WXPN

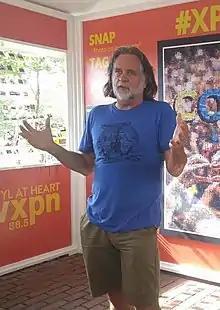
Station manager Roger LaMay speaking at the station's annual music festival

While the University of Pennsylvania has been involved with radio since 1909 when a wireless station was located in Houston Hall, WXPN itself first came into existence in 1945 as a carrier current station at 730 AM.